Mittelhessen-Arena

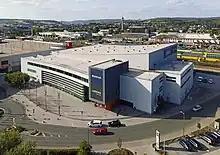
Buderus Arena Wetzlar (2022)

The Buderus Arena Wetzlar is a multipurpose indoor event facility located in Wetzlar, Germany. It hosts sports matches, concerts and exhibitions and is the home venue of the HSG Wetzlar handball team. The Arena is located beside Wetzlar railway station and the Forum Wetzlar shopping centre. The three establishments share a multistorey car park.